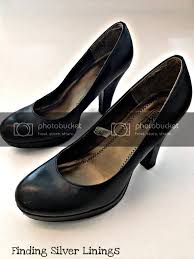
Waste category: shoes